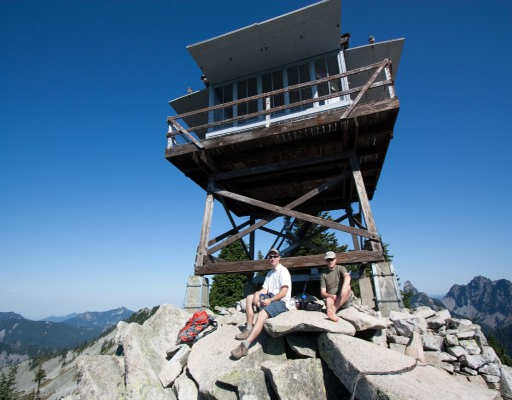
people in front of the lookout .